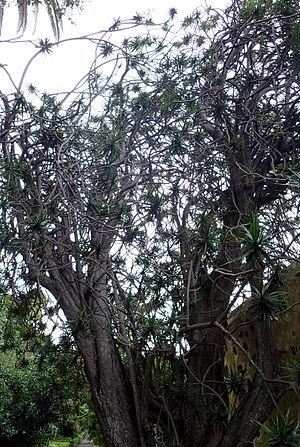
Le dragonnier de Madagascar est une plante arbustive du genre Dracaena. Jadis classée comme une espèce à part entière Dracaena marginata Lam., elle est maintenant considérée comme une variété du dragonnier à feuilles réfléchies Dracaena reflexa var. angustifolia Baker.